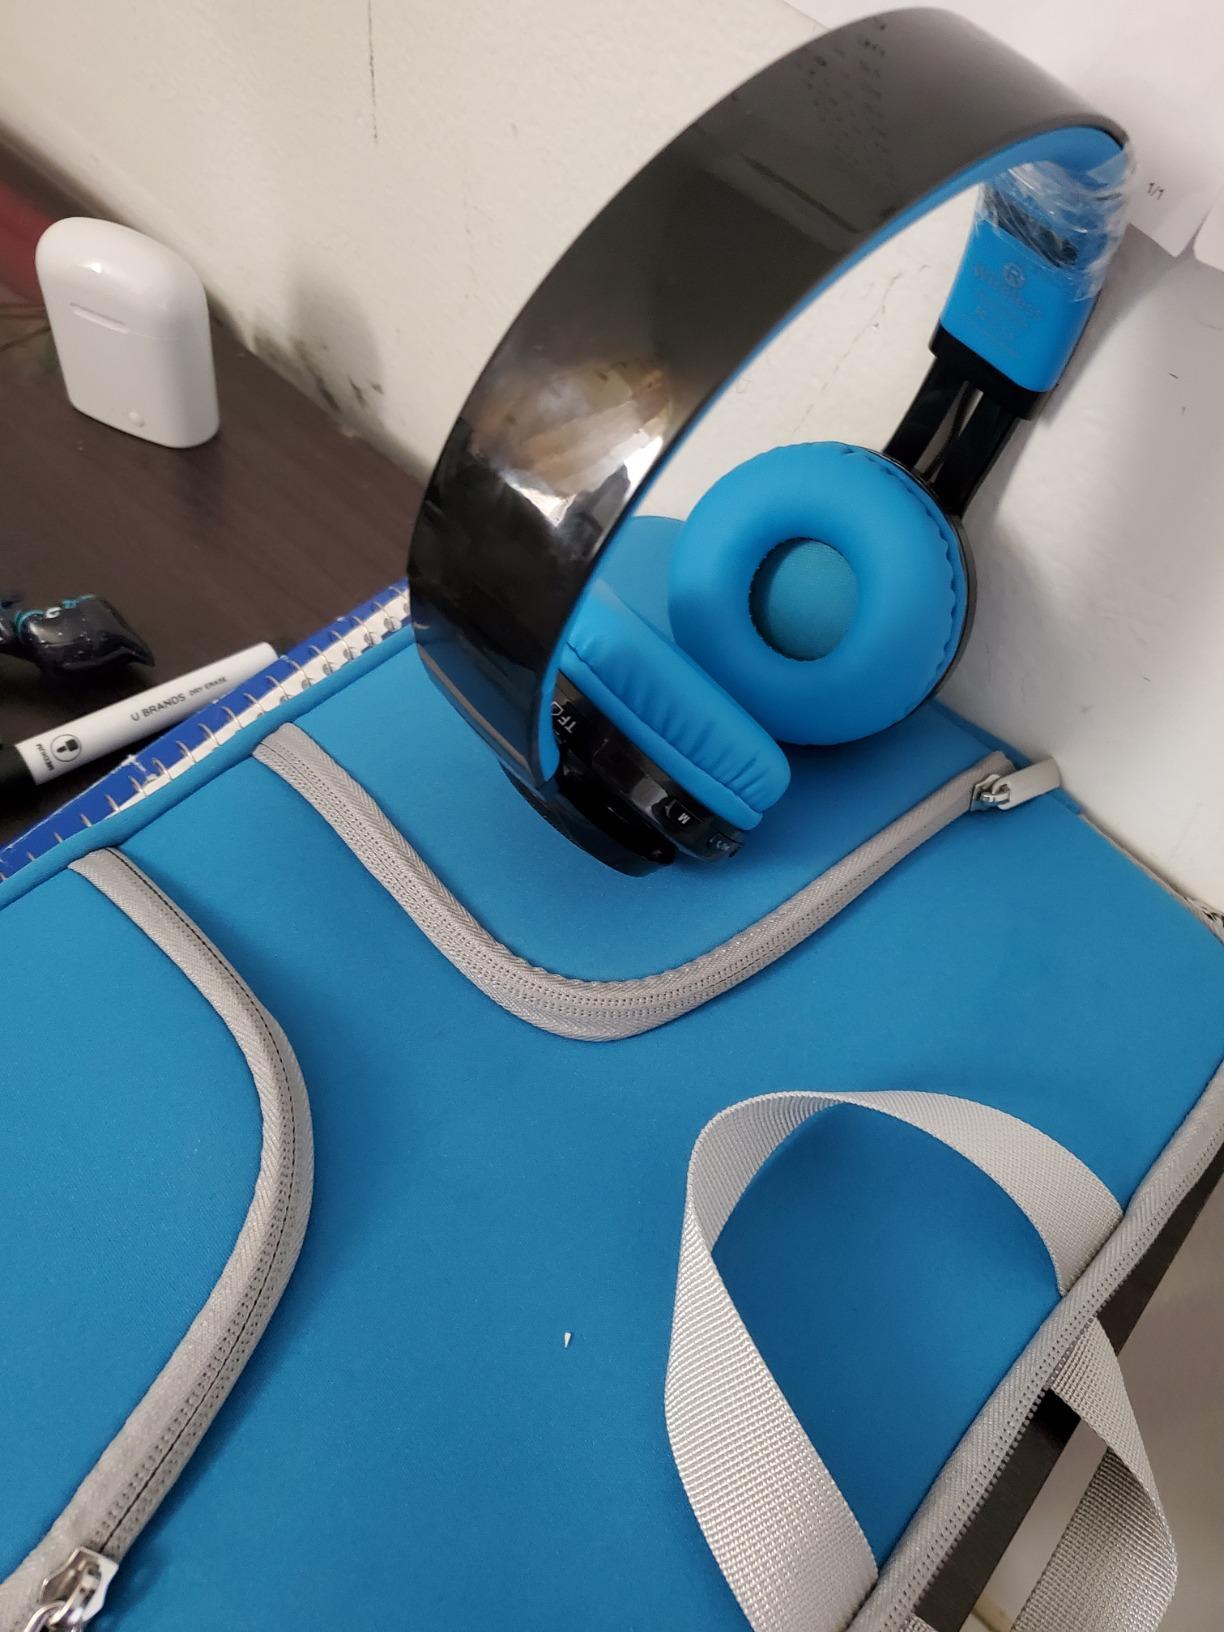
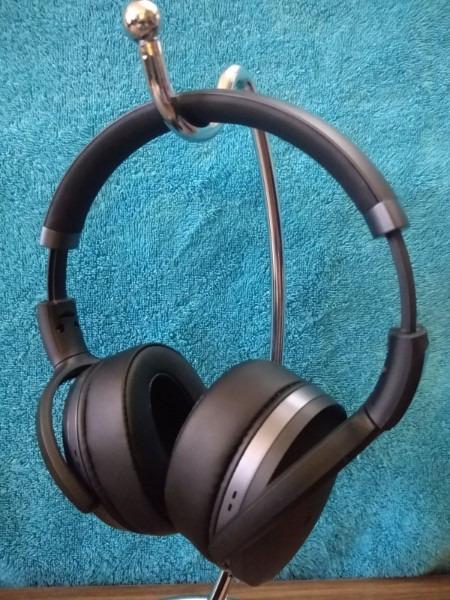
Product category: headphones
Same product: no